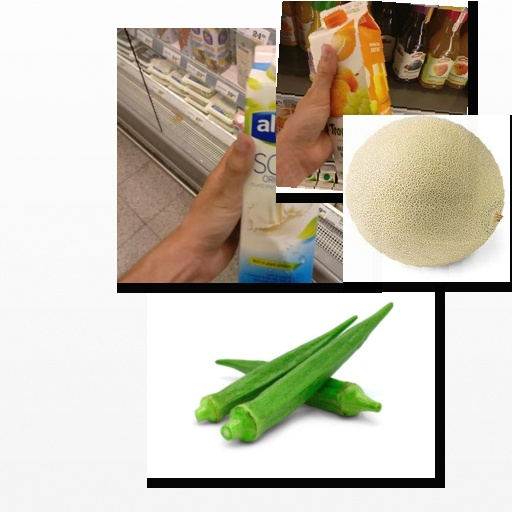
Food items: cantaloupe, mandarin_juice, okra, soy_milk